Februarius

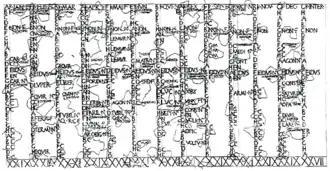
Drawing of the fragmentary "Fasti Antiates", a pre-Julian calendar showing "Februarius" (abbreviated "FEB") at the top of the second column

By the late 2nd century AD, extant calendars no longer show days marked with these letters, probably in part as a result of calendar reforms undertaken by Marcus Aurelius. Days were also marked with nundinal letters in cycles of "A B C D E F G H", to mark the "market week" (these are omitted on the table below).